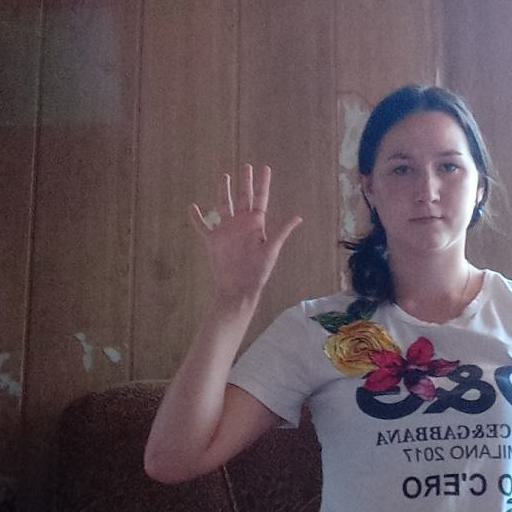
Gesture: palm